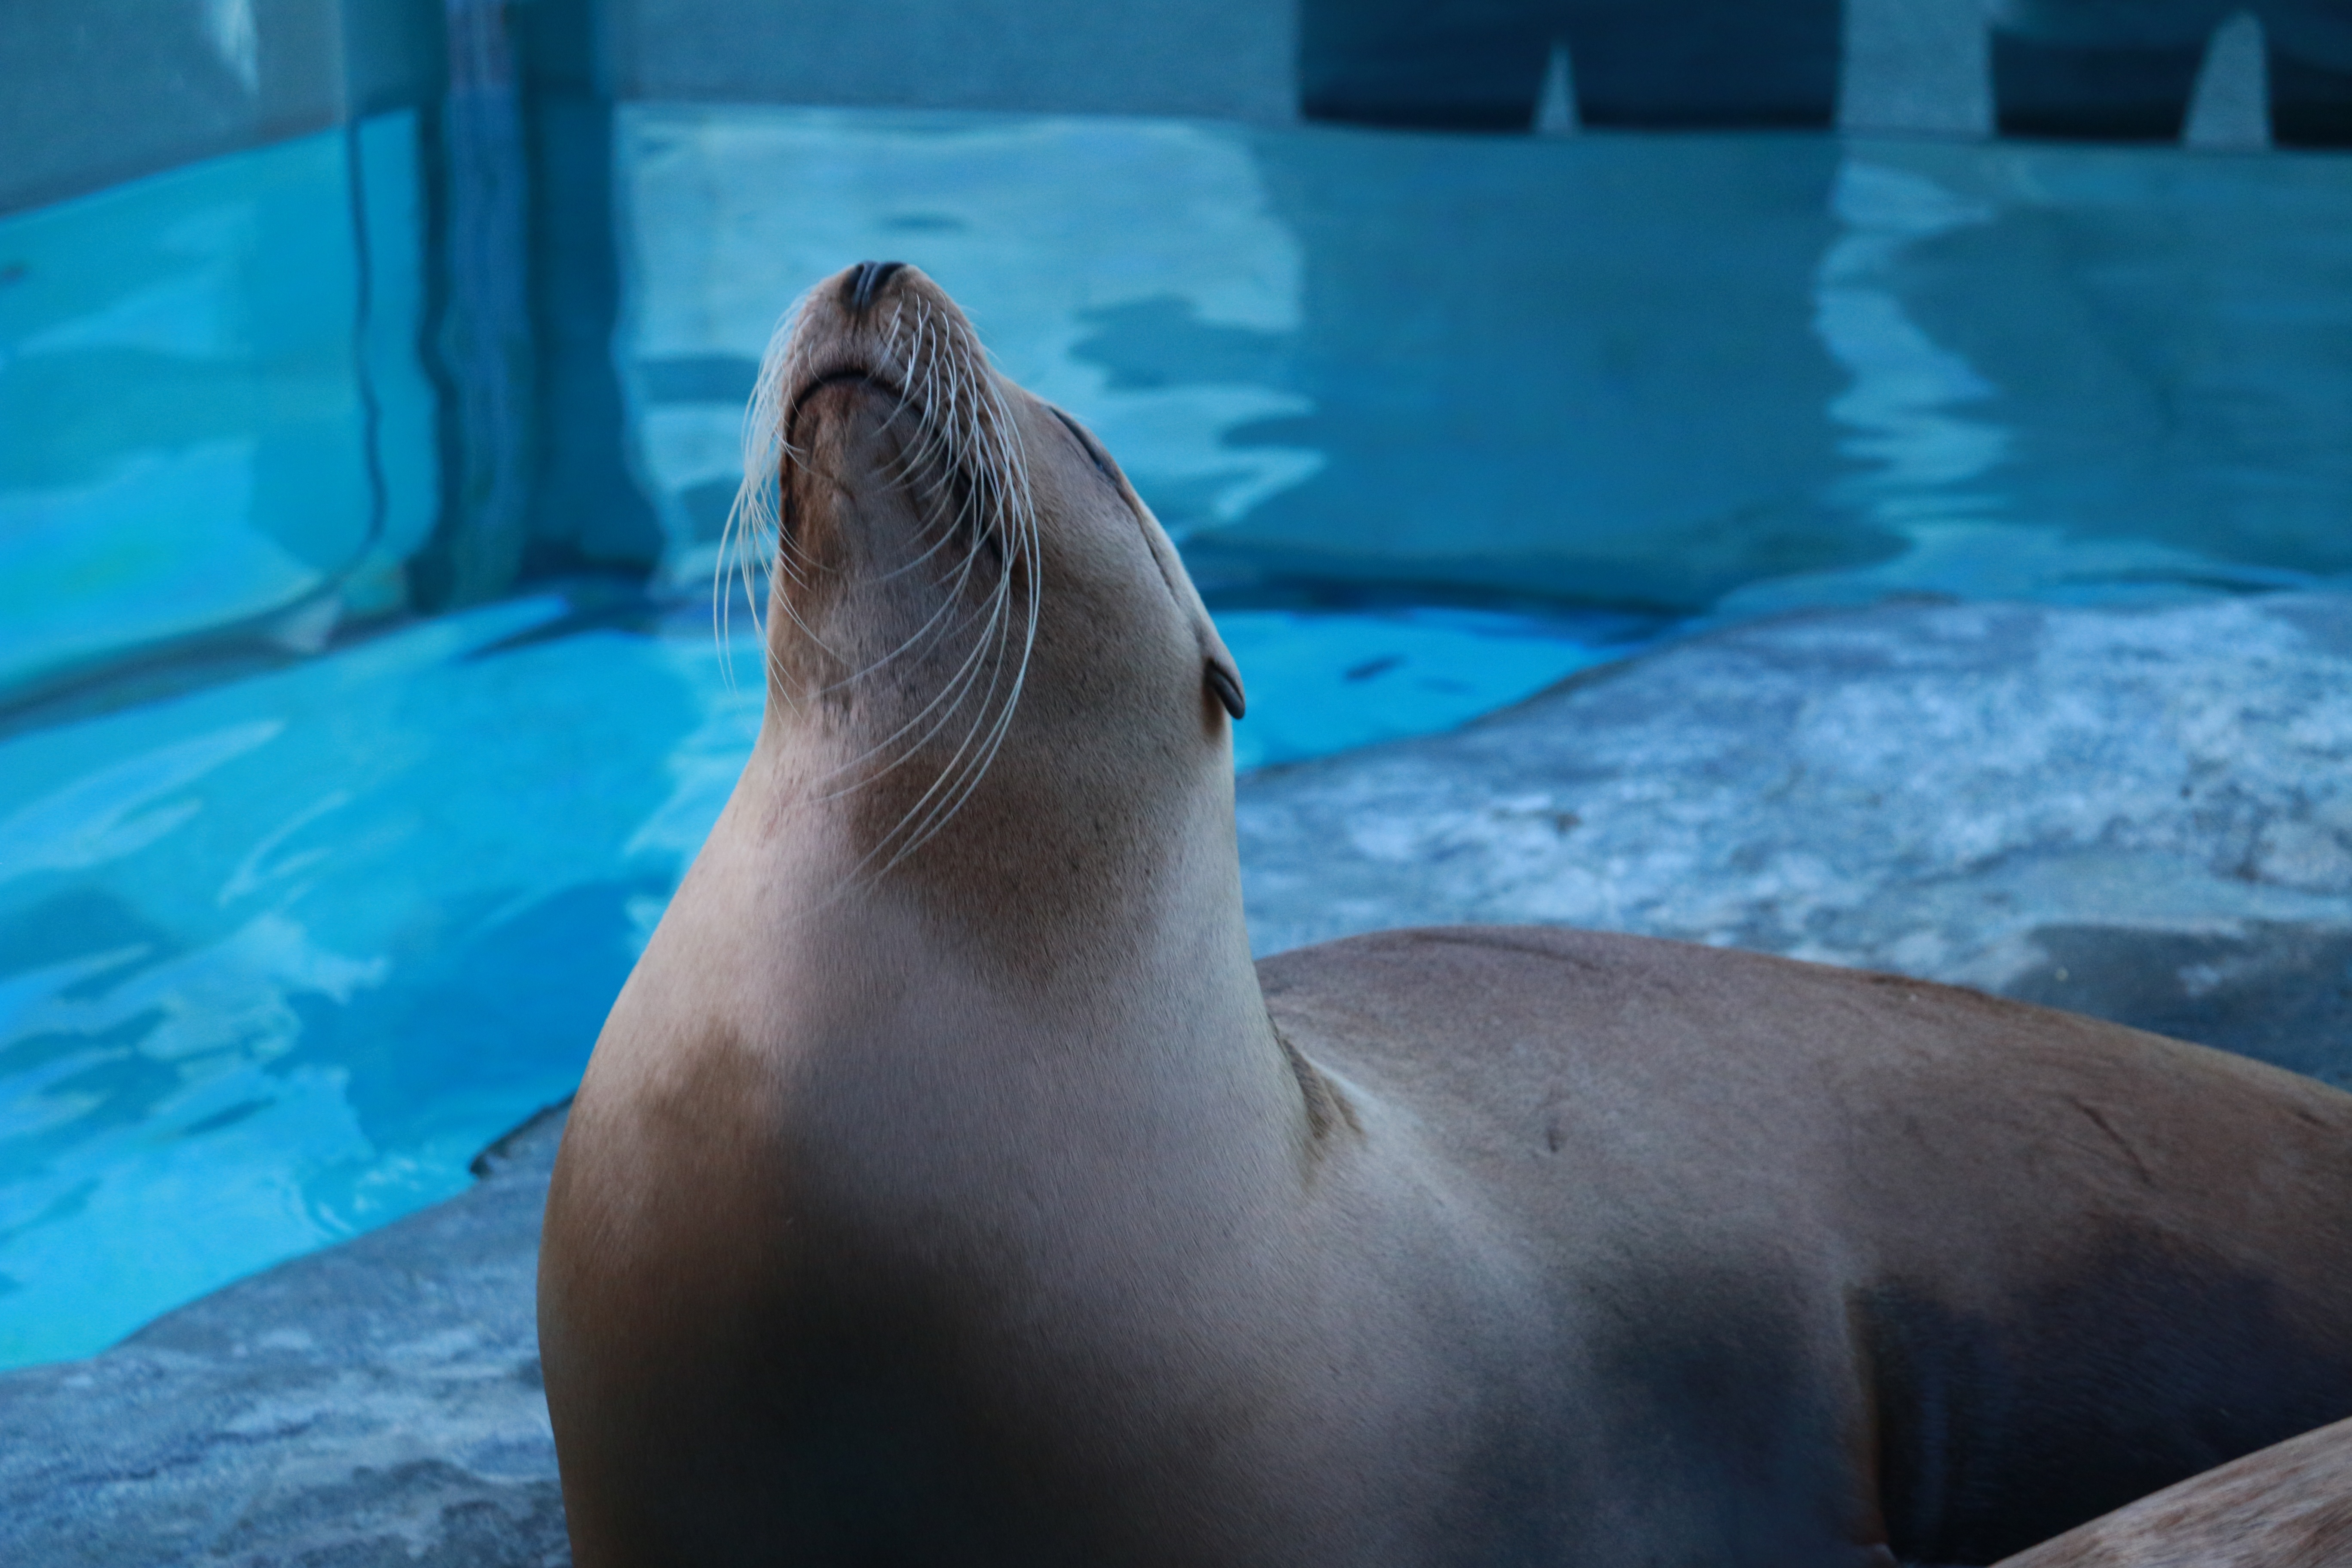
sea, zoo, biology, mammal, seal, fauna, seals, vertebrate, dolphin, marine mammal, fur seal, marine biology